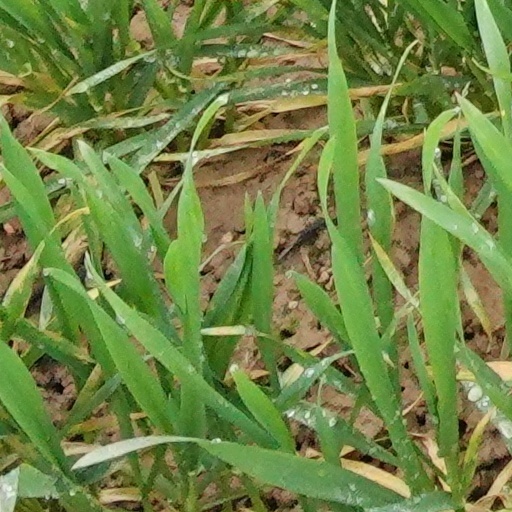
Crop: wheat